Joséphine (2013 film)

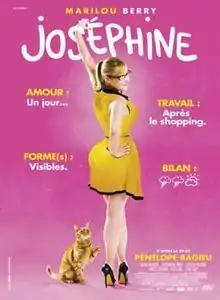
Theatrical release poster

Joséphine is a 2013 French romantic comedy film directed by Agnès Obadia. The story is adapted from the French comic of the same name by Pénélope Bagieu. A sequel, "Joséphine s'arrondit", was released on 10 February 2016.